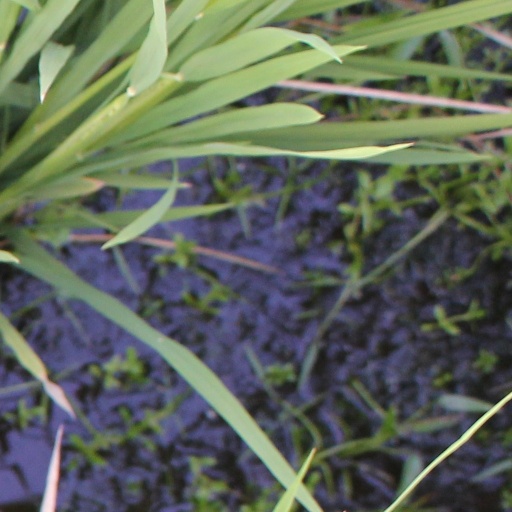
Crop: rice